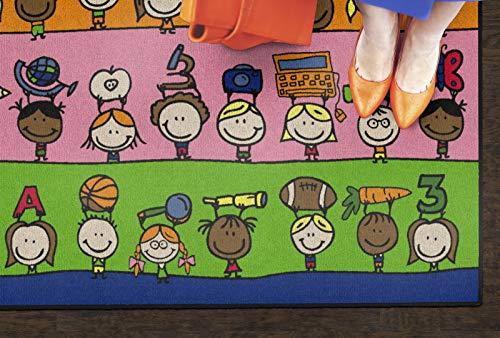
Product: Flagship Carpets Fun at School Rug, Children's Classroom Educational Carpet, 4'x6', Rectangle
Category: Home & Kitchen | Home Décor | Kids' Room Décor | Rugs
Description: Carpet size 4'x6'.
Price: $73.00
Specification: Product Dimensions:         48 x 72 x 0.5 inches ; 11 pounds    |Shipping Weight: 11.2 pounds (View shipping rates and policies)|ASIN: B00KWGJKSA|Item model number: CE190-22W|    #417    in Kids' Rugs